Karel Eykman

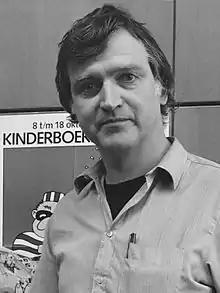
Eykman in 1986

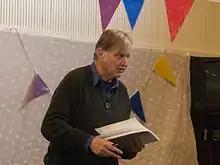
Eykman in 2008

He won the Zilveren Griffel award in 1975 for his book "De vreselijk verlegen vogelverschrikker". In 1984, he won the Gouden Griffel award for his book "Liefdesverdriet". In the 1970s he was also a member of "Het Schrijverscollectief", a group of writers which included Eykman, Willem Wilmink, Hans Dorrestijn, Ries Moonen, Jan Riem and Fetze Pijlman. Together they contributed to television shows such as "De Stratemakeropzeeshow" and "De film van Ome Willem".